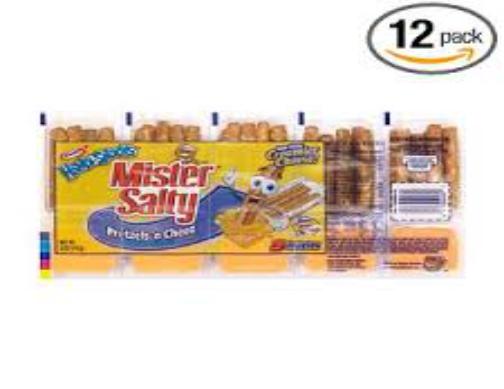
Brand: Handi-Snacks
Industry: Food